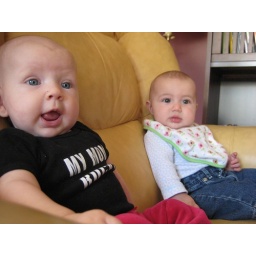
Devin & Sailor in the yellow chair